Battle of Buna–Gona

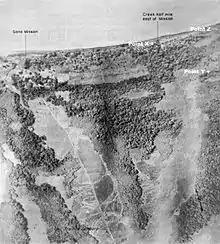
Air photo of the Gona area. Additional annotation shows positions on the eastern flank for the attack of 29 November. Point Z is just off the edge of the photo.

Bottcher had turned the tide of the battle at Buna. His platoon's efforts cut off the Japanese in Buna village from supply and reinforcements, being already isolated on the western flank. It provided the impetus for the ultimate capture of the village. Bottcher was awarded a battlefield commission to the rank of captain and the first of two Distinguished Service Crosses. A plaque was later placed at the entrance to Buna Village in memory of his actions that day.